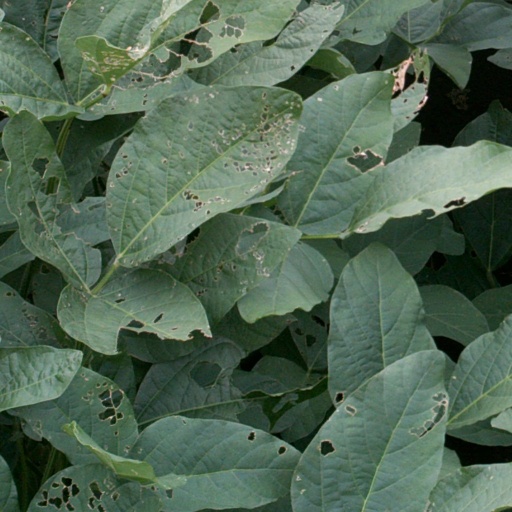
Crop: soybean